Central Bank of Suriname

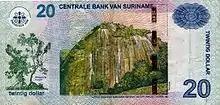
20 Surinamese dollars

After the start of Suriname’s political self-government from the Netherlands in 1954, changes were instigated to the country’s monetary system; on 1 April 1957, the "Central bank of Suriname" was established in Paramaribo and took over the issuing of currency.